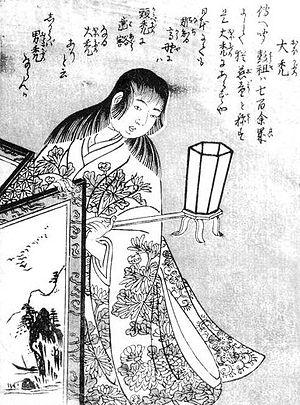
Konjaku gazu zoku hyakki est le deuxième livre de l'artiste japonais Toriyama Sekien de la célèbre série Gazu Hyakki Yagyō publiée ca. 1779. Ces albums sont des bestiaires surnaturels, collections de fantômes, d'esprits, d'apparitions et de monstres, dont beaucoup proviennent de la littérature, du folklore et d'autres arts japonais. Ces œuvres ont exercé une profonde influence sur l'imagerie yōkai ultérieure au Japon.